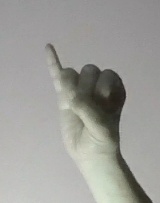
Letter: meem